Adelphi Theatre

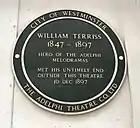
Plaque commemorating William Terriss beside the stage door of the Adelphi Theatre

An actor who performed regularly at the Adelphi in the latter half of the 19th century, William Terriss, was stabbed to death during the run of 'Secret Service' on 16 December 1897 whilst entering the Theatre by the royal entrance in Maiden Lane which he used as a private entrance. This is now recorded on a plaque on the wall by the stage door. Outside a neighbouring pub, a sign says that the killer was one of the theatre's stage hands, but Richard Archer Prince committed the murder. It has been said that Terriss' ghost haunts the theatre. Terriss' daughter was Ellaline Terriss, a famous actress, and her husband, actor-manager Seymour Hicks managed the Adelphi for some years at the end of the 19th century. The stage door of the current Adelphi is in Maiden Lane but back then it was in Bull Inn Court. William Terriss would later have a Theatre named after him, the Terriss Theatre in Rotherhithe, later known as the Rotherhithe Hippodrome.